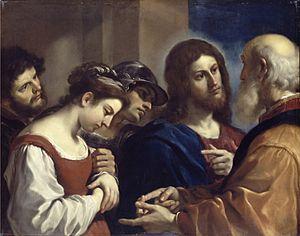
1621 est une année commune commençant un vendredi.
La Pericope Adulterae est le nom traditionnel d'un épisode évangélique au sujet d'une femme adultère de l'Évangile selon Jean 8,1-11. Ce passage décrit une confrontation entre Jésus, les scribes et les Pharisiens pour savoir si cette femme, coupable d'adultère, doit être lapidée. Jésus empêche l'exécution et dénonce l'hypocrisie de ses contradicteurs.
La lapidation est une forme d'exécution dans laquelle un groupe d'individus lance des pierres à une personne jusqu’à ce que cette dernière décède d’un traumatisme contondant. Elle a été attestée comme une forme de punition pour de graves méfaits depuis l’Antiquité. Son adoption dans certains systèmes juridiques a suscité la controverse au cours des dernières décennies.